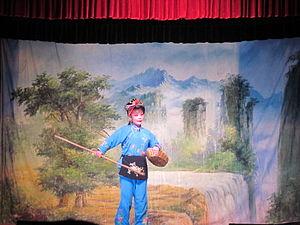
Huaguxi (Opera fleur et tambour) dans le style de Changsha. Le dialecte du Mandarin de Changsha est utilisé sur scène, augmentant l’imprégnation de l'atmosphère de la province du Hunan dans le jeu d'acteur. Le rôle particulier de femme de cette photo s'appelle huādàn (花旦) 中文: 长沙花鼓戏，以长沙官话为舞台语言，是湖南花鼓戏中影响较大的一种。
Le Huāgǔxì est une forme d'opéra populaire originaire de la province de Hunan, en République populaire de Chine, également joué dans les provinces de Hubei, Anhui et Guangdong. Il fait partie des formes régionales de l'Opéra chinois.